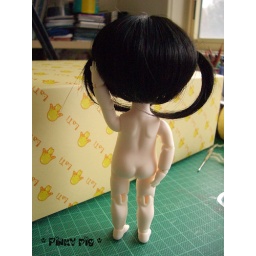
Poor girl walking around the house nude, hope to find something to wear.... I like her cute &amp;quot;butt&amp;quot; LOL